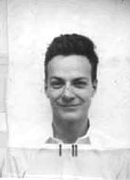
นักฟิสิกส์

นักฟิสิกส์ คือนักวิทยาศาสตร์ผู้ศึกษาหรือปฏิบัติงานด้านฟิสิกส์ นักฟิสิกส์ศึกษาปรากฏการณ์ทางกายภาพอย่างกว้างขวางในทุกขนาด ตั้งแต่อนุภาคระดับต่ำกว่าอะตอม (sub atomic particles) ซึ่งเป็นส่วนประกอบของสสาร (ฟิสิกส์ของอนุภาค) ไปจนถึงพฤติกรรมของวัตถุในเอกภพโดยรวม (จักรวาลวิทยา หรือ Cosmology) วิชาฟิสิกส์มีมากมายหลายสาขา แต่ละสาขามีผู้เชี่ยวชาญเฉพาะในสาขานั้นๆ
== การศึกษา ==
นักฟิสิกส์ได้รับการจ้างงานในหลายสาขา อย่างต่ำที่สุดต้องเป็นผู้จบการศึกษาระดับปริญญาตรี แต่ส่วนใหญ่ โดยเฉพาะในงานวิจัย ต้องการผู้จบการศึกษาระดับปริญญาเอก หลักสูตรปริญญาตรีส่วนใหญ่ประกอบด้วยวิชาคณิตศาสตร์ เคมี และ ฟิสิกส์ ในหลักสูตรระดับปริญญาโทหรือสูงกว่า นิสิตนักศึกษามักต้องเน้นความเชี่ยวชาญไปทางสาขาเฉพาะสาขาใดสาขาหนึ่ง ได้แก่ดาราศาสตร์ฟิสิกส์ ( Astrophysics) , ชีวฟิสิกส์ (Biophysics) , ฟิสิกส์เชิงเคมี (Chemical physics) , ธรณีฟิสิกส์ (Geophysics) , วัสดุศาสตร์ (Material science) , ฟิสิกส์นิวเคลียร์ (Nuclear physics) , ทัศนศาสตร์ (Optics) , ฟิสิกส์ของอนุภาค (Particle physics) , และฟิสิกส์พลาสมา (Plasma physics) ตำแหน่งนักวิจัยหรือบริหารด้านวิจัยอาจต้องการผู้จบการศึกษาระดับหลังปริญญาเอก
== การจ้างงาน ==
ผู้จ้างงานของนักฟิสิกส์ที่สำคัญมี 3 กลุ่มได้แก่ สถาบันการศึกษา สถาบันวิจัยของรัฐบาล และอุตสาหกรรมภาคเอกชนซึ่งนับเป็นผู้จ้างรายใหญ่ที่สุดในประเทศอุตสาหกรรมที่พัฒนาแล้ว ผู้ที่ได้รับการฝึกฝนเป็นนักฟิสิกส์ยังสามารถใช้ทักษะของตนในเศรษฐิกิจภาคอื่นได้ด้วย โดยเฉพาะด้านวิศวกรรม คอมพิวเตอร์และการเงิน นักฟิสิกส์บางคนอาจศึกษาเพิ่มเติมในสาขาที่ฟิสิกส์สามารถเชื่อมโยงต่อเนื่องได้ เช่น นักกฎหมายหรือผู้เชี่ยวชาญด้านสิทธิบัตรในภาคอุตสาหกรรม หรือในสำนักงานอิสระ
== นักฟิสิกส์ที่มีชื่อเสียง ==
ไฟล์:Richard Feynman ID badge.png|thumb|150px|ริชาร์ด ไฟน์แมน นักฟิสิกส์ที่มีชื่อเสียงคนหนึ่งของโลก
* เรอเน เดการ์ต (René Descartes; ค.ศ. 1596–1650)
* แบลซ ปัสกาล (Blaise Pascal; ค.ศ. 1623–1662)
* ไอแซก นิวตัน (Isaac Newton; ค.ศ. 1642–1726/1727)
* ก็อทฟรีท วิลเฮ็ล์ม ไลบ์นิทซ์ (Gottfried Wilhelm Leibniz; ค.ศ. 1646–1716)
* เจมส์ เคลิร์ก แมกซ์เวลล์ (James Clerk Maxwell; ค.ศ. 1831–1879)
* อัลเบิร์ต ไอน์สไตน์ (Albert Einstein; ค.ศ. 1879–1955)
* มักซ์ พลังค์ (Max Planck; ค.ศ. 1858–1947)
* มักซ์ บอร์น (Max Born; ค.ศ. 1882–1970)
* นีลส์ บอร์ (Niels Bohr; ค.ศ. 1885–1962)
* แวร์เนอร์ ไฮเซินแบร์ค (Werner Heisenberg; ค.ศ. 1901–1976)
* ริชาร์ด ไฟน์แมน (Richard Feynman; ค.ศ. 1918–1988)
* สตีเฟน ฮอว์คิง (Stephen Hawking; ค.ศ. 1942–2018)
== ดูเพิ่ม ==
* รายนามผู้ได้รับรางวัลโนเบลสาขาฟิสิกส์
* :en:Nobel Prize in physics|รายชื่อนักฟิสิกส์รางวัลโนเบล (วิกีพีเดียอังกฤษ)
* :en:Institute of Physics|สถาบันนักฟิสิกส์แห่งราชอาณาจักร (วิกีพีเดียอังกฤษ)
* :en:American_Institute of Physics|สถาบันนักฟิสิกส์แห่งอเมริกา (วิกีพีเดียอังกฤษ)
* :en:List of physicists|รายชื่อนักฟิสิกส์ของโลก (วิกีพีเดียอังกฤษ)
* วิศวกรรม
== อ้างอิง ==
*
*
== แหล่งข้อมูลอื่น ==
* Occupational Outlook Handbook
* Physicists and Astronomers ; จากสำนักงานสถิติ กระทรวงแรงงานสหรัฐฯ
* Education and employment statistics จากสถาบันนักฟิสิกส์แห่งอเมริกา
* ผลงานนักฟิสิกส์ไทย จากไทย
*
หมวดหมู่:นักฟิสิกส์|